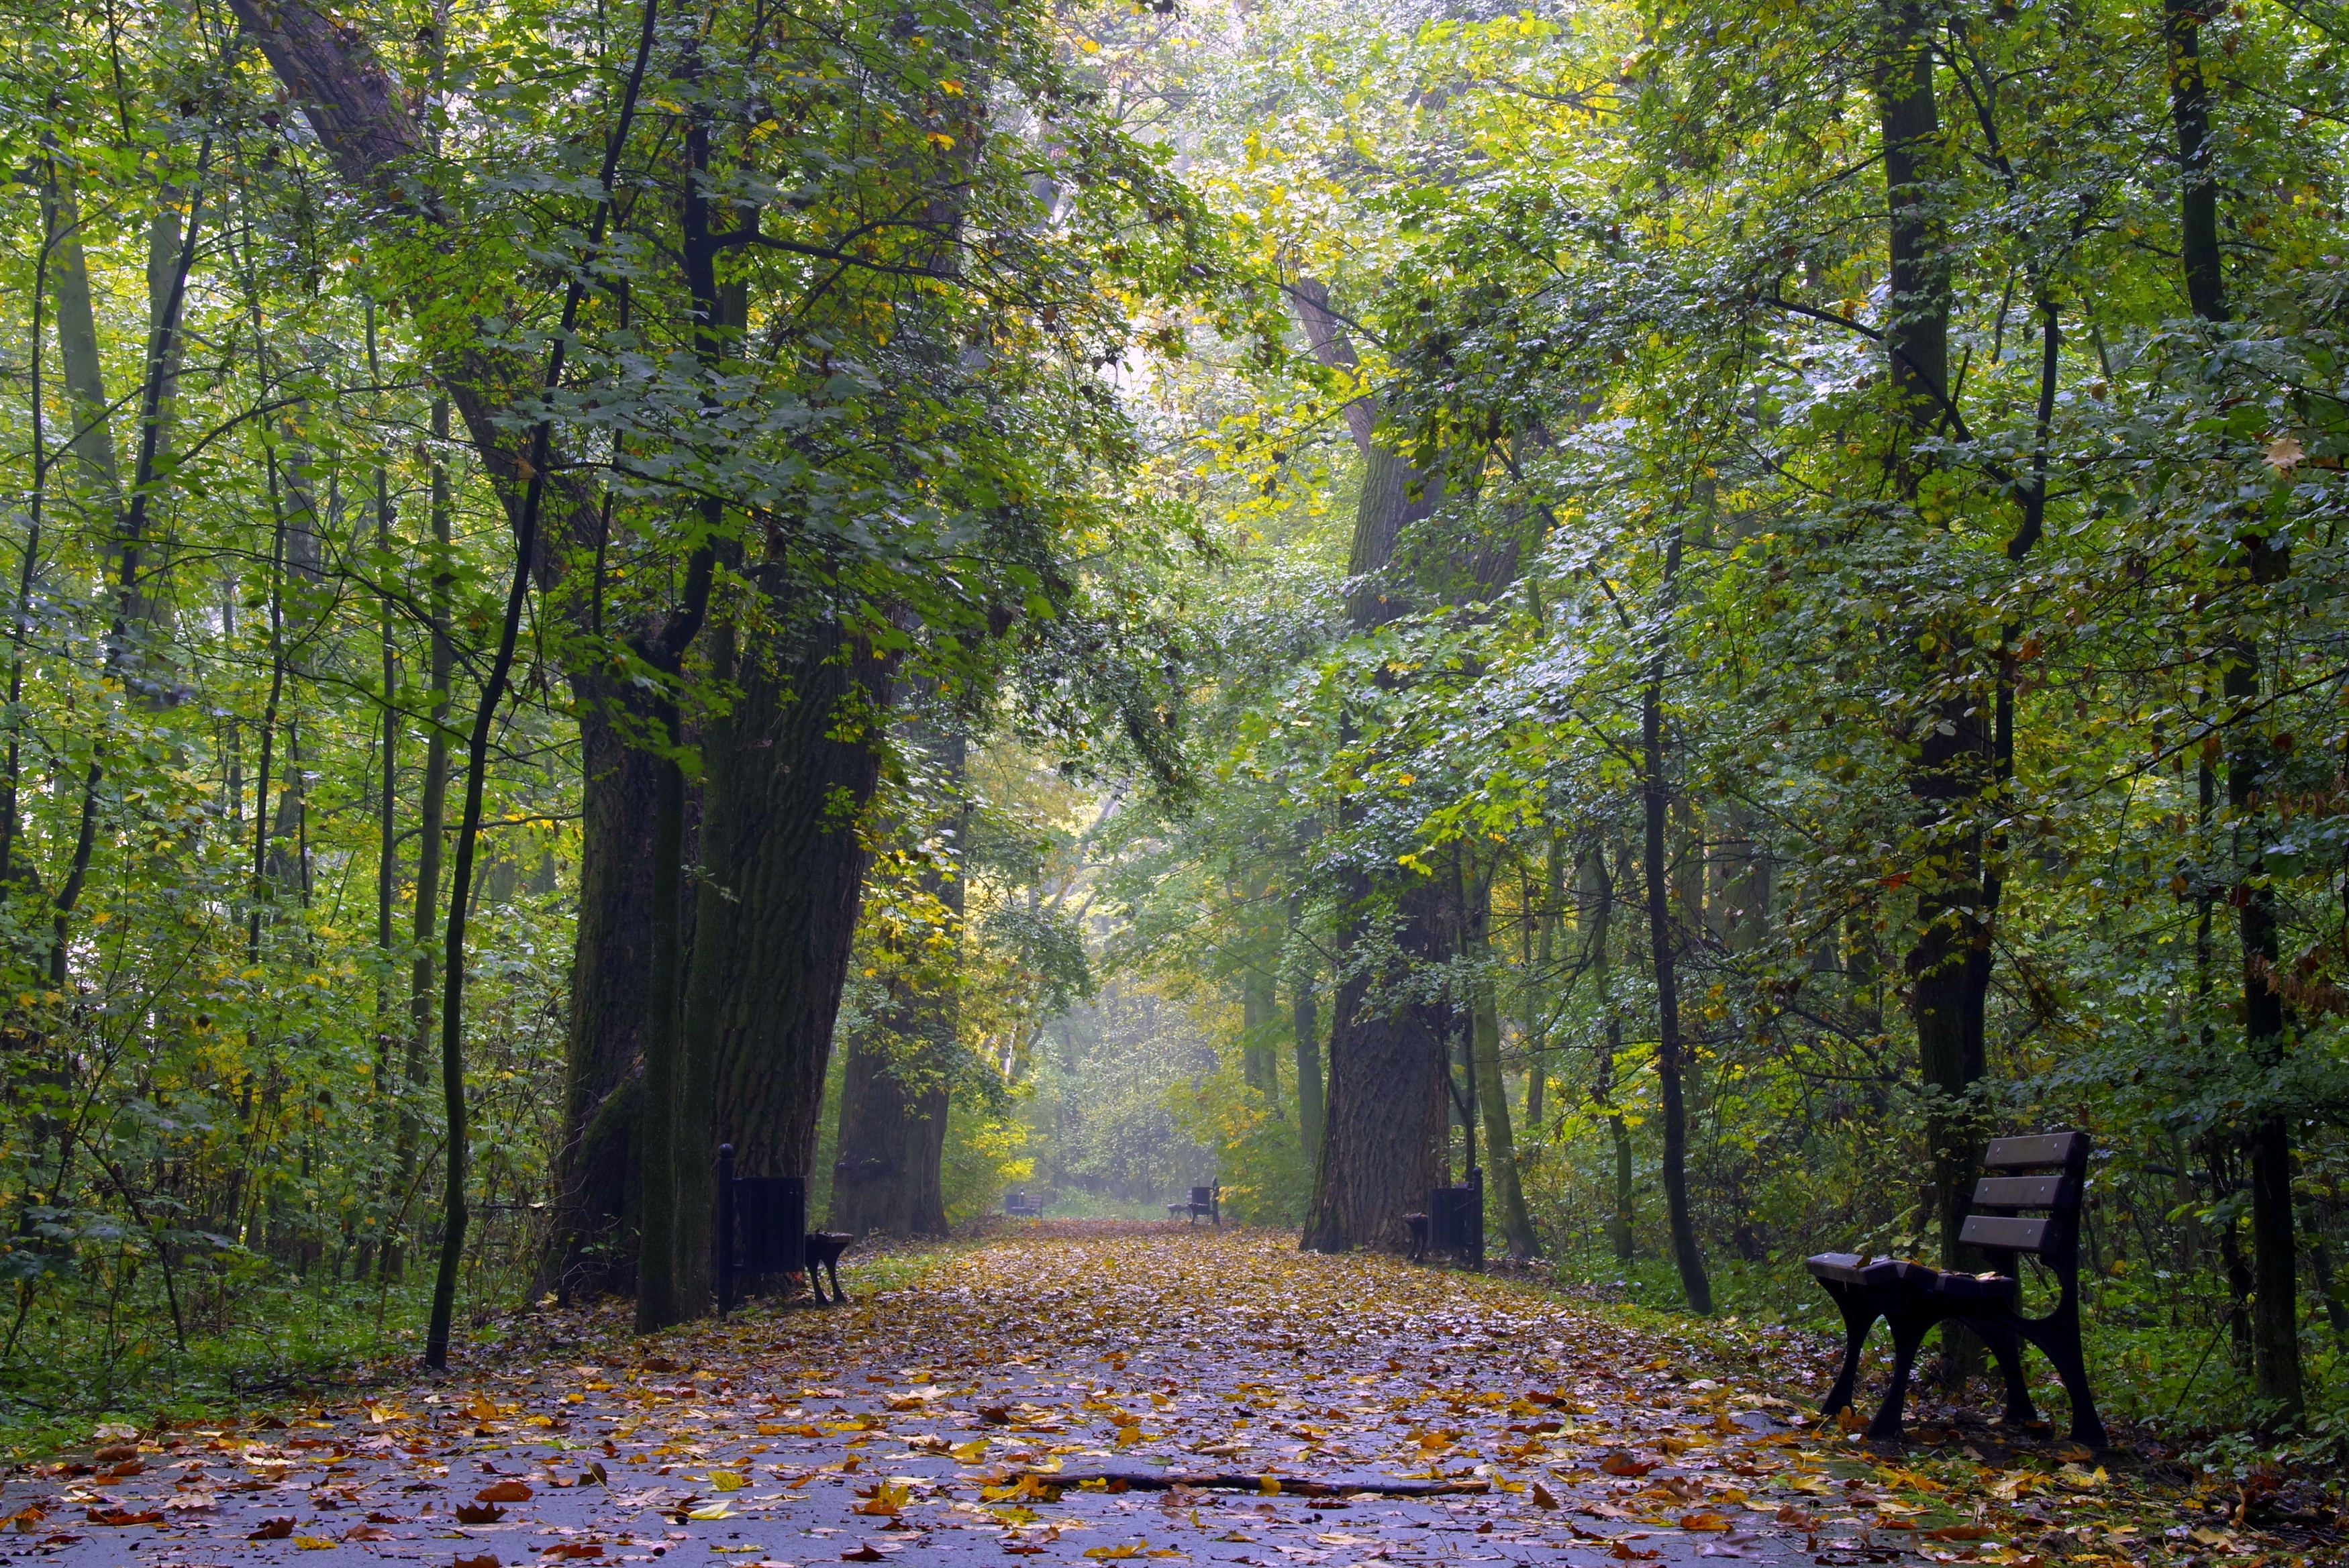
landscape, tree, nature, forest, wilderness, trail, meadow, sunlight, morning, leaf, dark, autumn, park, yellow, lonely, season, in the morning, climate, deciduous, grove, woodland, habitat, the fog, magical, ecosystem, colorful leaves, spacer, biome, old growth forest, natural environment, atmospheric phenomenon, woody plant, temperate broadleaf and mixed forest, temperate coniferous forest